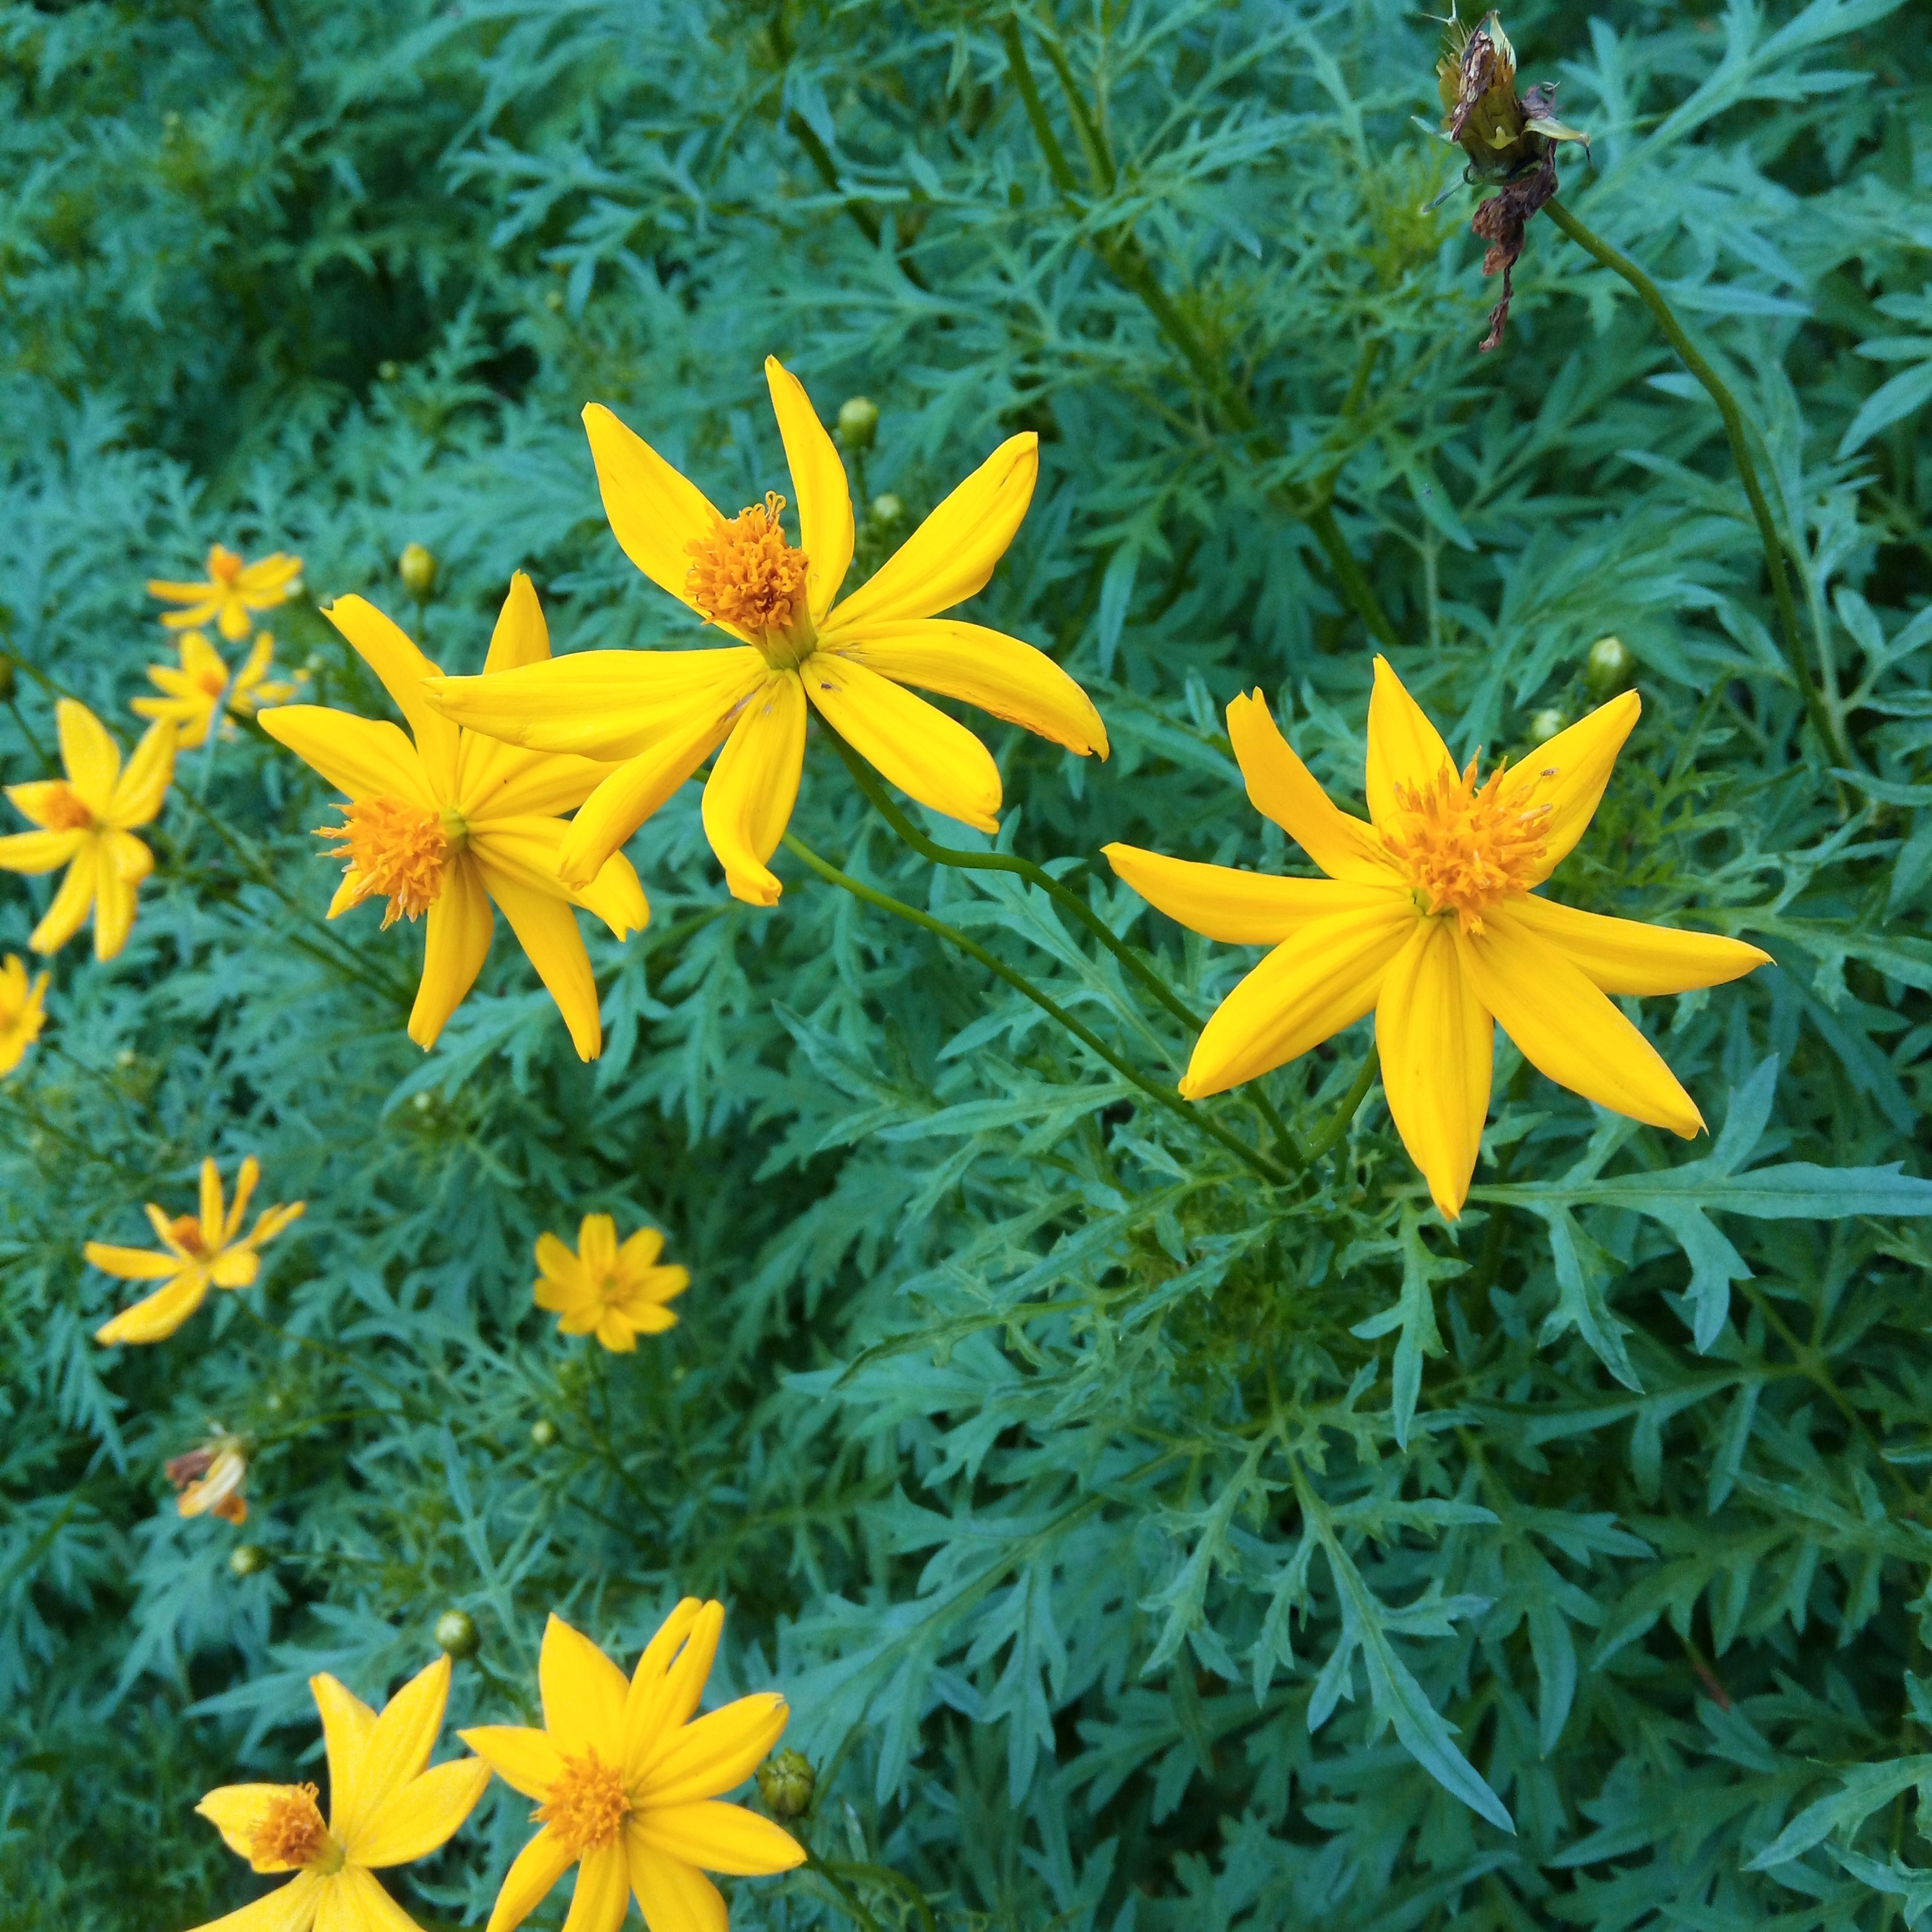
nature, plant, flower, petal, green, botany, yellow, flora, wildflower, flowers, lily, flowering plant, daisy family, cosmos flowers, land plant